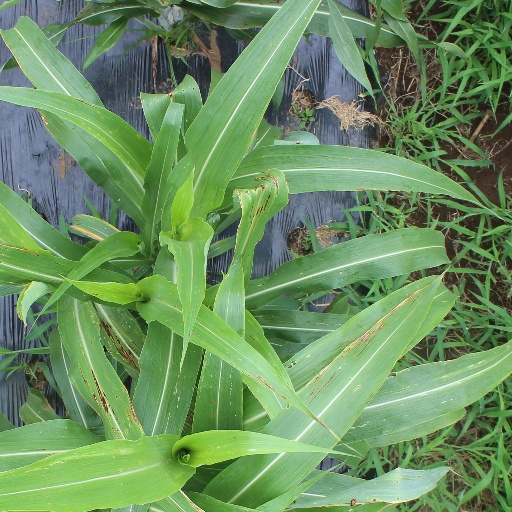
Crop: sorghum